Maximilian Leidesdorf

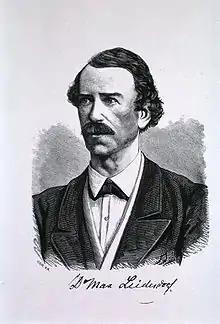
Maximilian Leidesdorf (1818-1889)

Maximilian Leidesdorf (27 June 1818 – 9 October 1889) was an Austrian psychiatrist born in Vienna. He was the son of the composer Maximilian Joseph Leidesdorf.